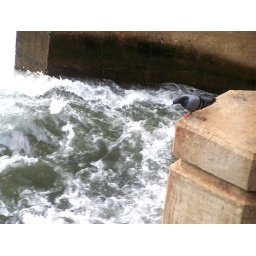
Pigeon under the bridge looking at the mighty river below